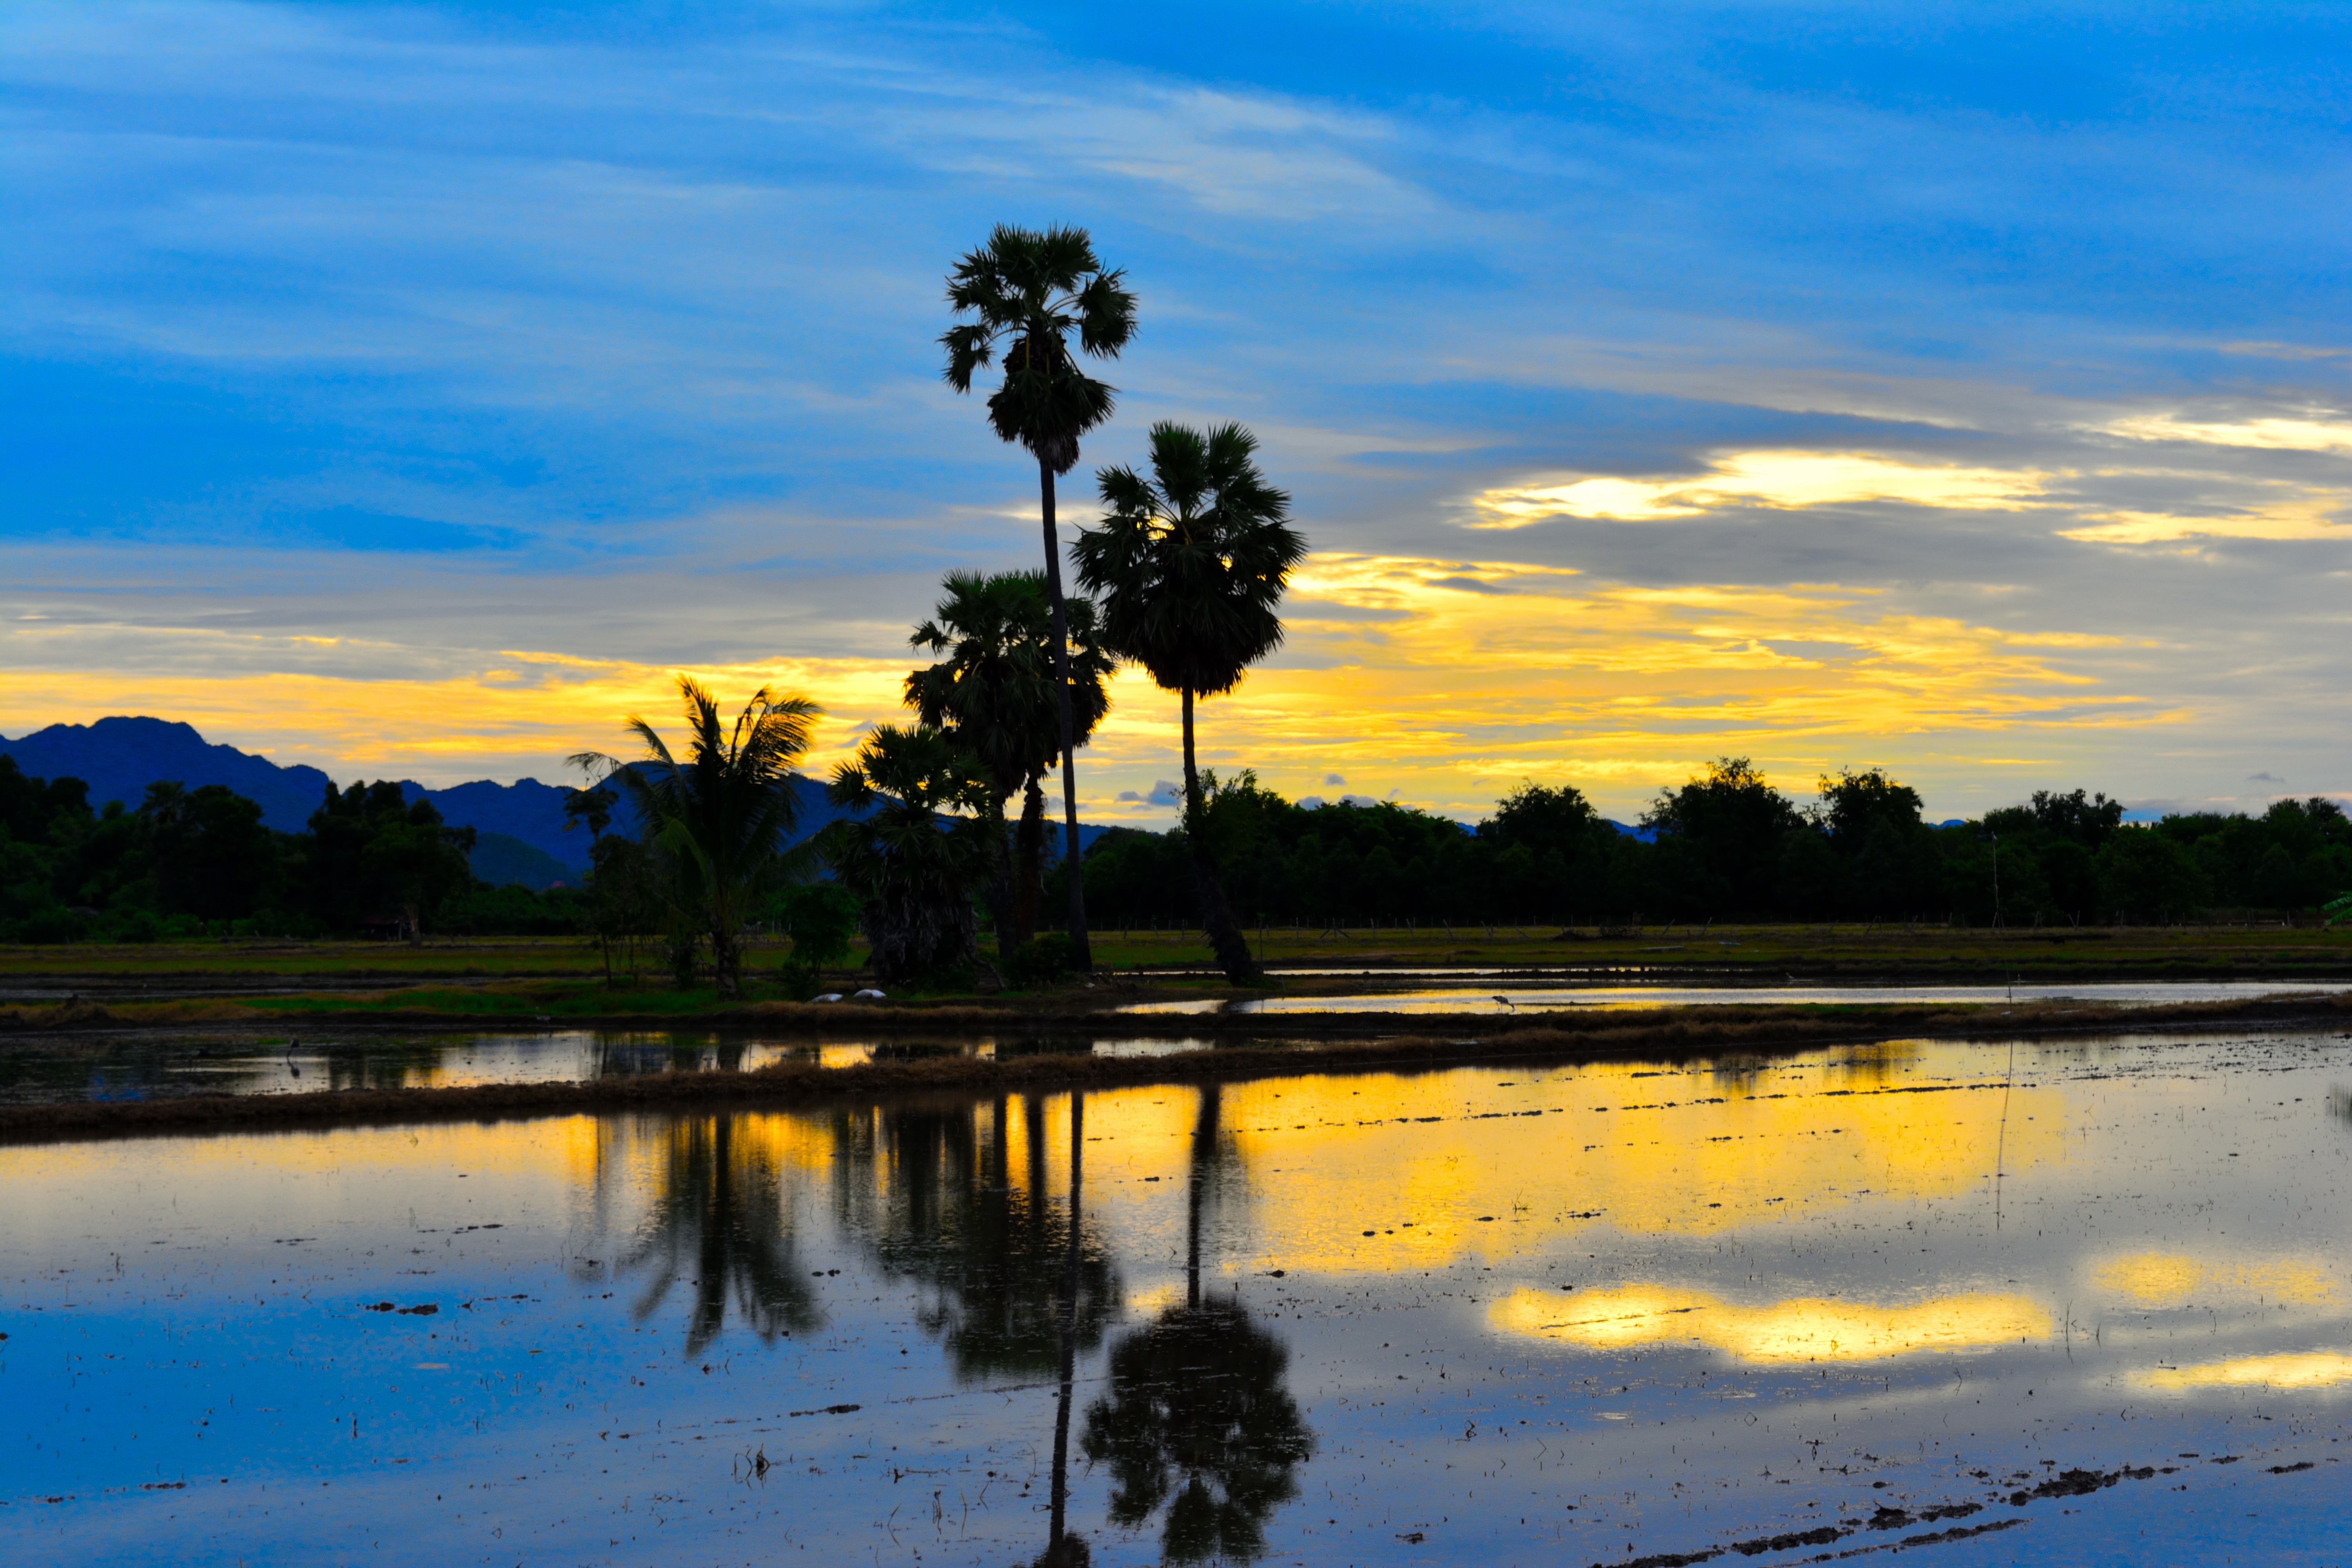
landscape, tree, water, nature, marsh, cloud, plant, sky, sun, sunrise, sunset, sunlight, morning, flower, lake, dawn, river, dusk, pond, evening, reflection, autumn, season, sun rise, wetland, cornfield, silhouettes, rural area, sugar palm, green view, woody plant